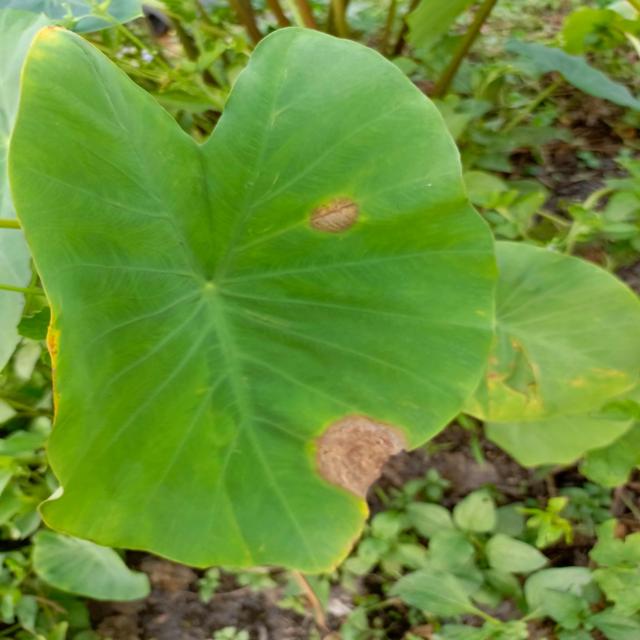
Label: Mid_Blight